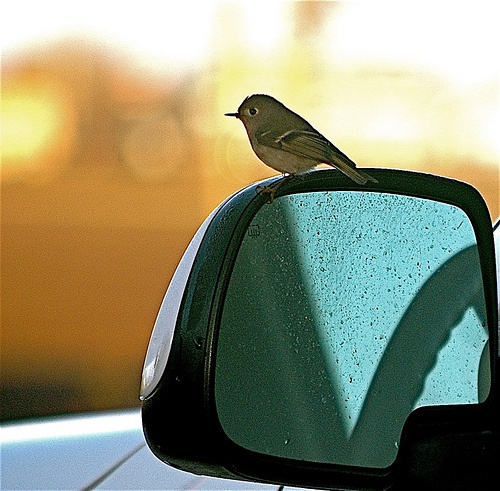
A small bird perched on top of a car mirror
A bird sitting perched on a car mirror
There is a bird sitting on a car mirror
This an image of a bird on a car mirror
A bird perches on a car's rear view window.